Describe the emotion expressed in this image:  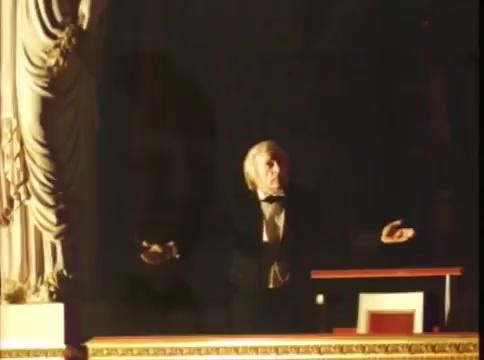
This person displays Suffering, valence and arousal with low intensity.